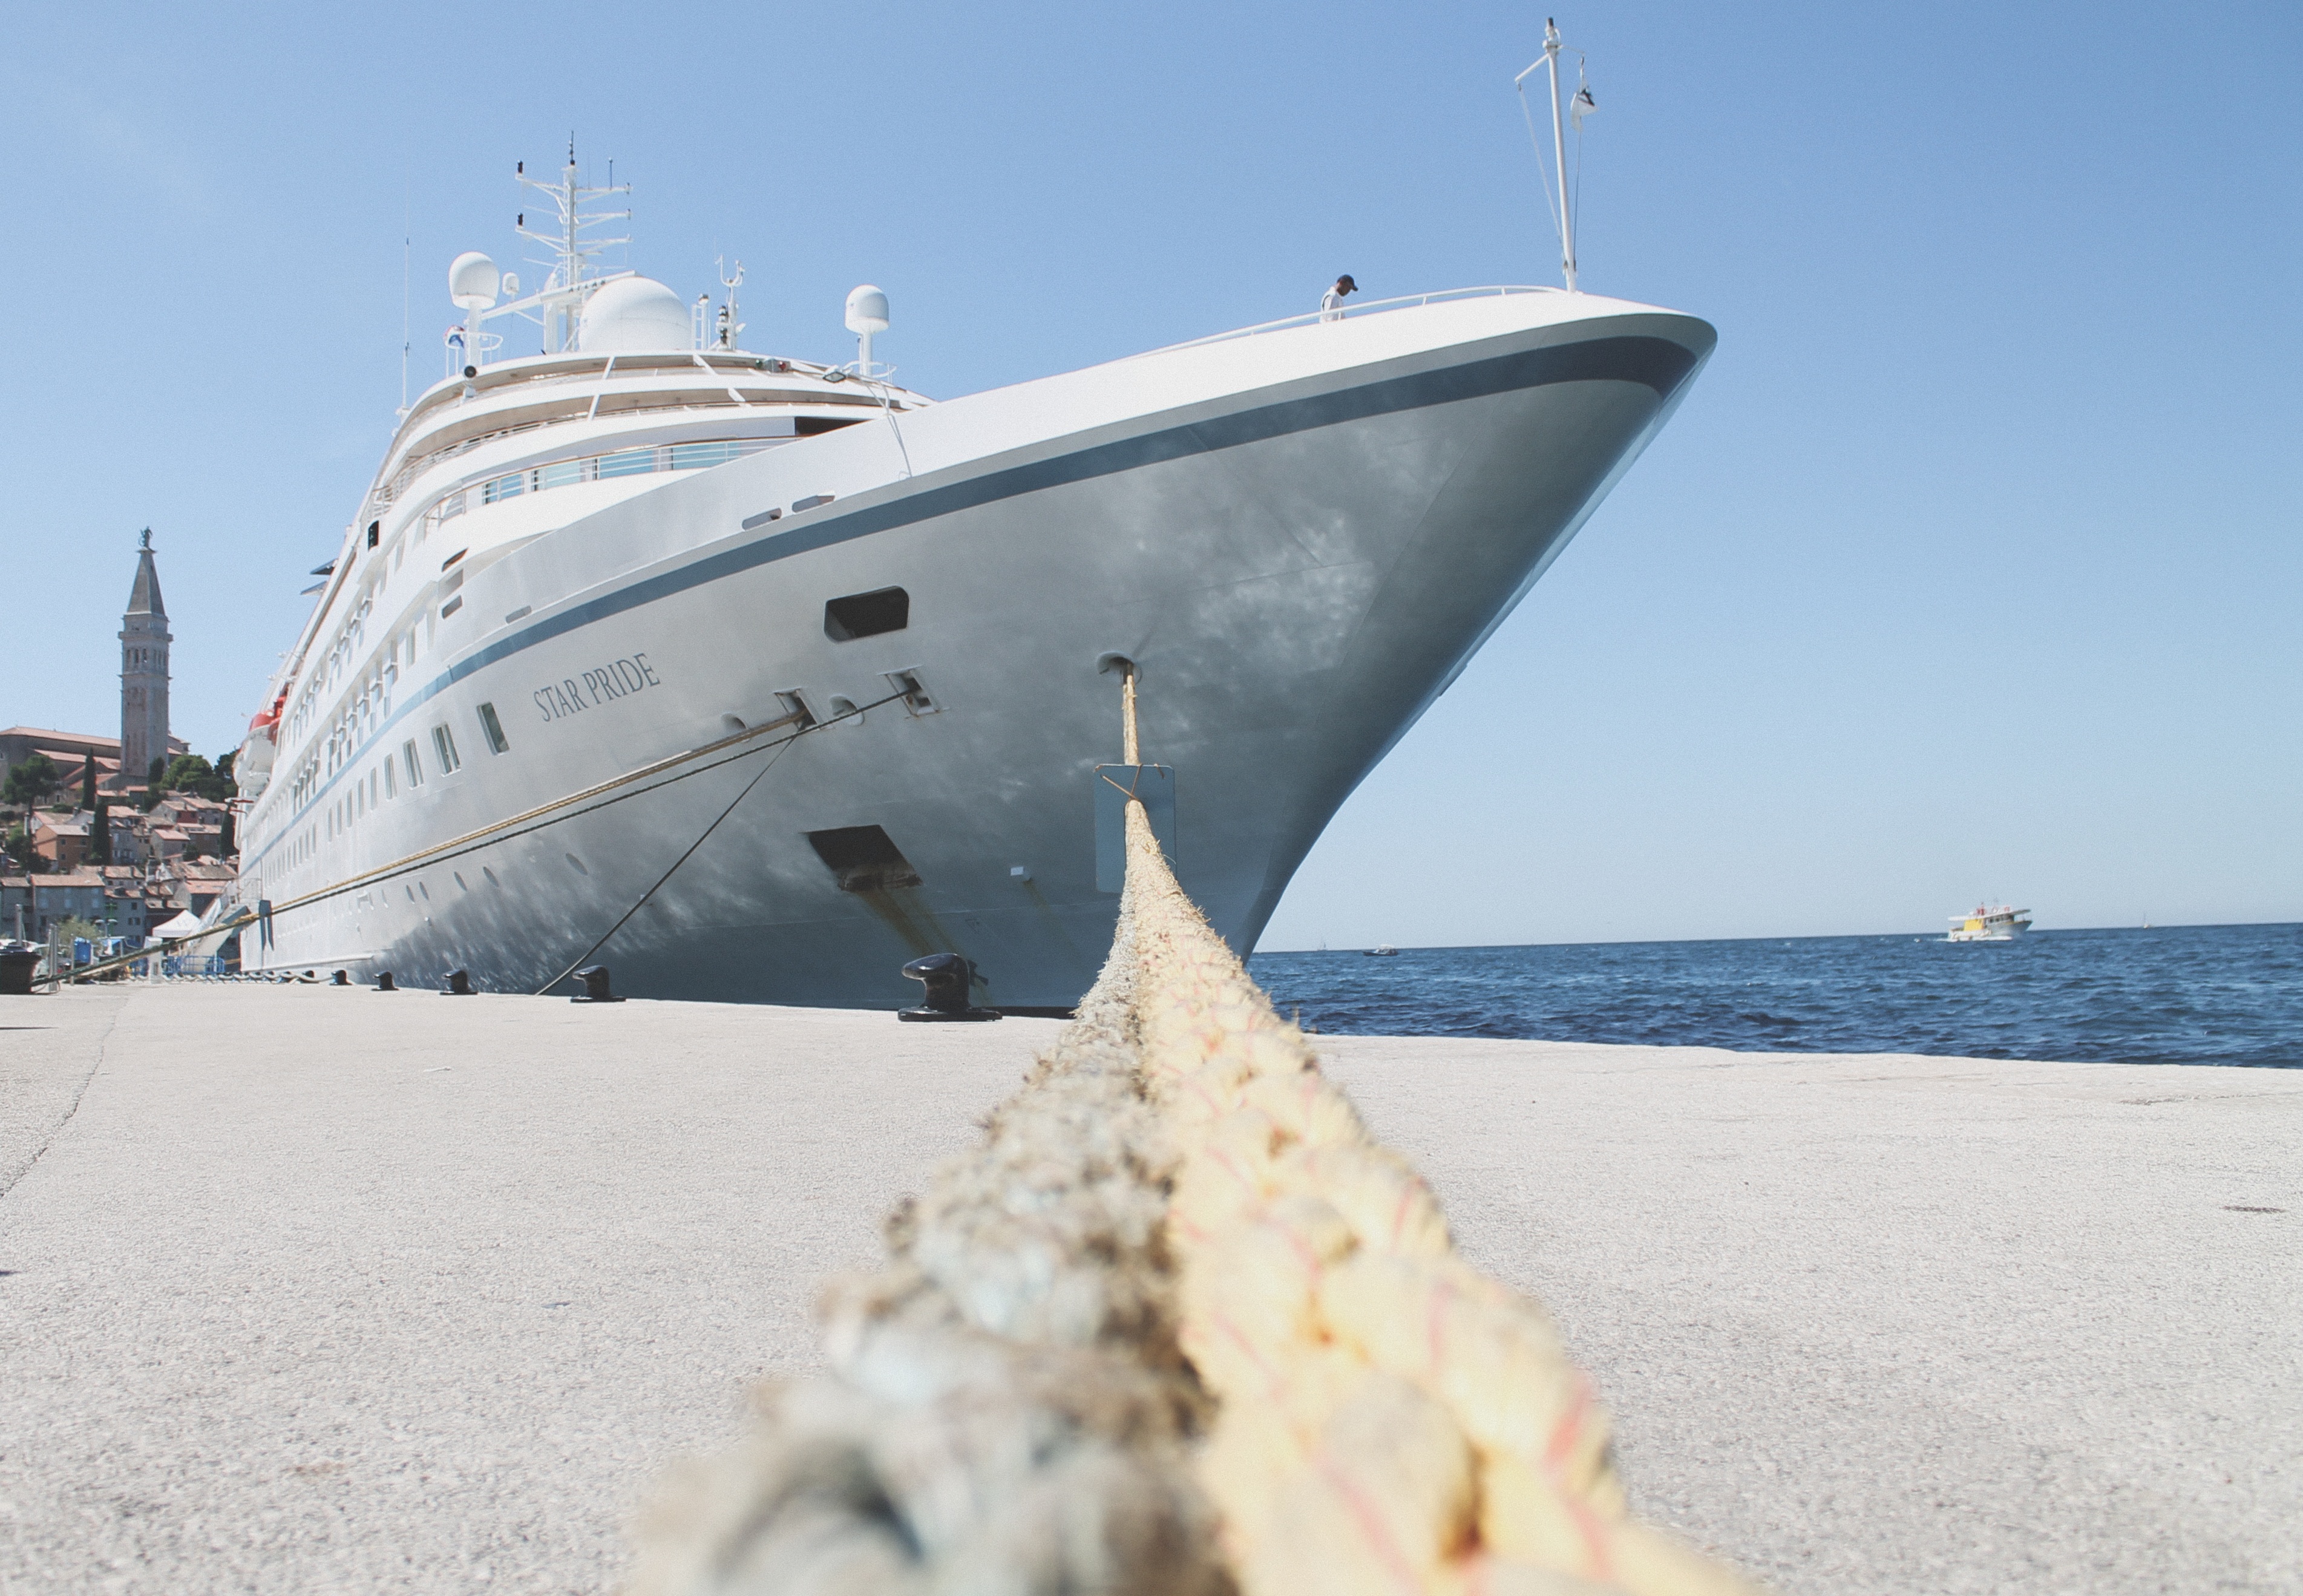
sea, coast, ocean, boat, ship, vehicle, yacht, watercraft, passenger ship